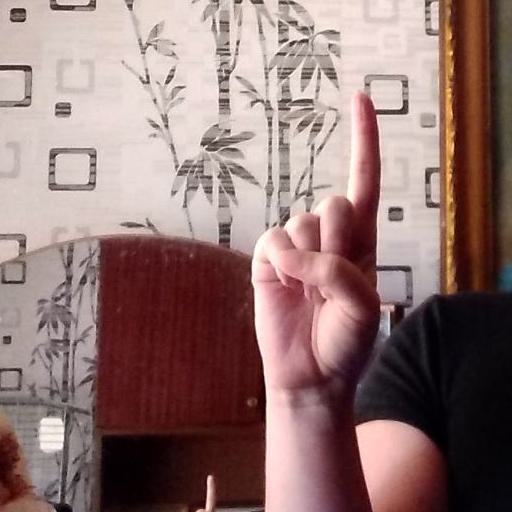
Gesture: one